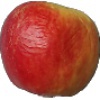
Label: red_yellow_apple